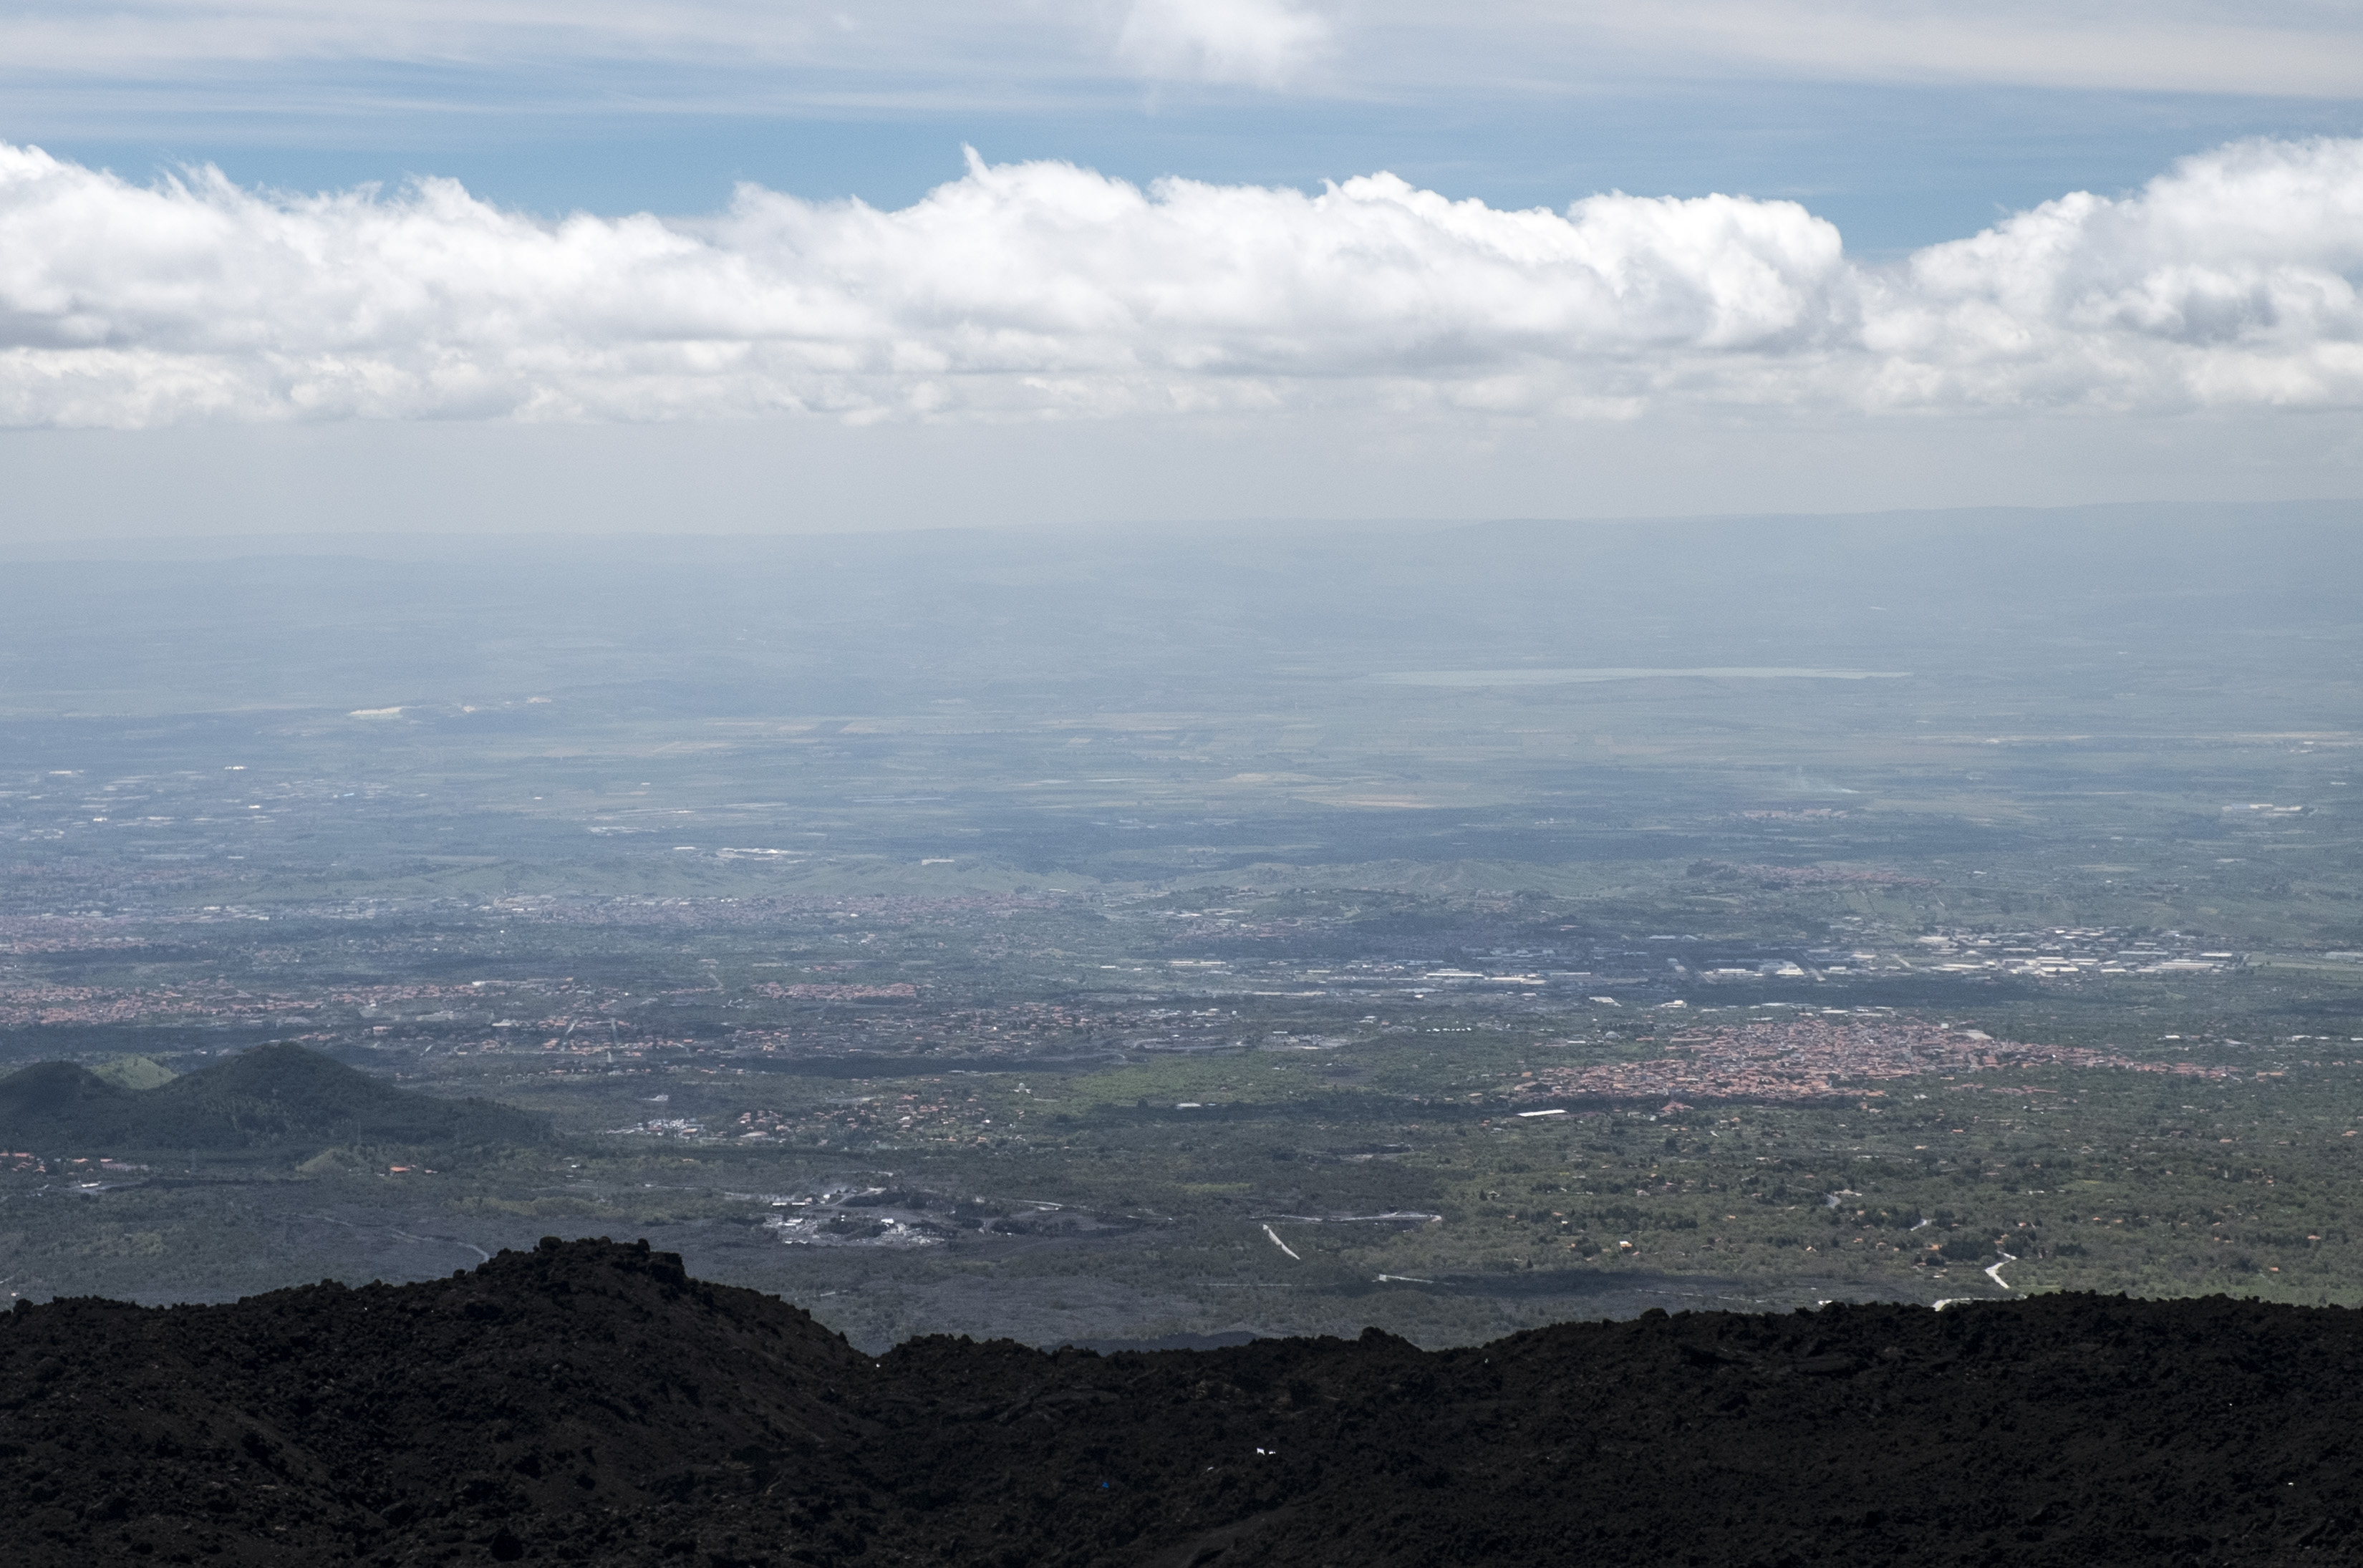
landscape, sea, coast, nature, ocean, horizon, mountain, cloud, sky, morning, hill, dawn, mountain range, dusk, italy, ridge, plain, summit, plateau, fuji, sicily, etna, fujix, fujixe1, e1, landform, aerial photography, geographical feature, atmospheric phenomenon, atmosphere of earth, mountainous landforms